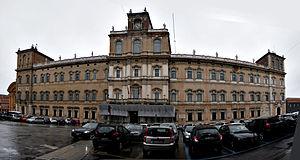
Bartolomeo Avanzini est un architecte italien de la période baroque, actif principalement à Modène, Sassuolo et Reggio d'Émilie.